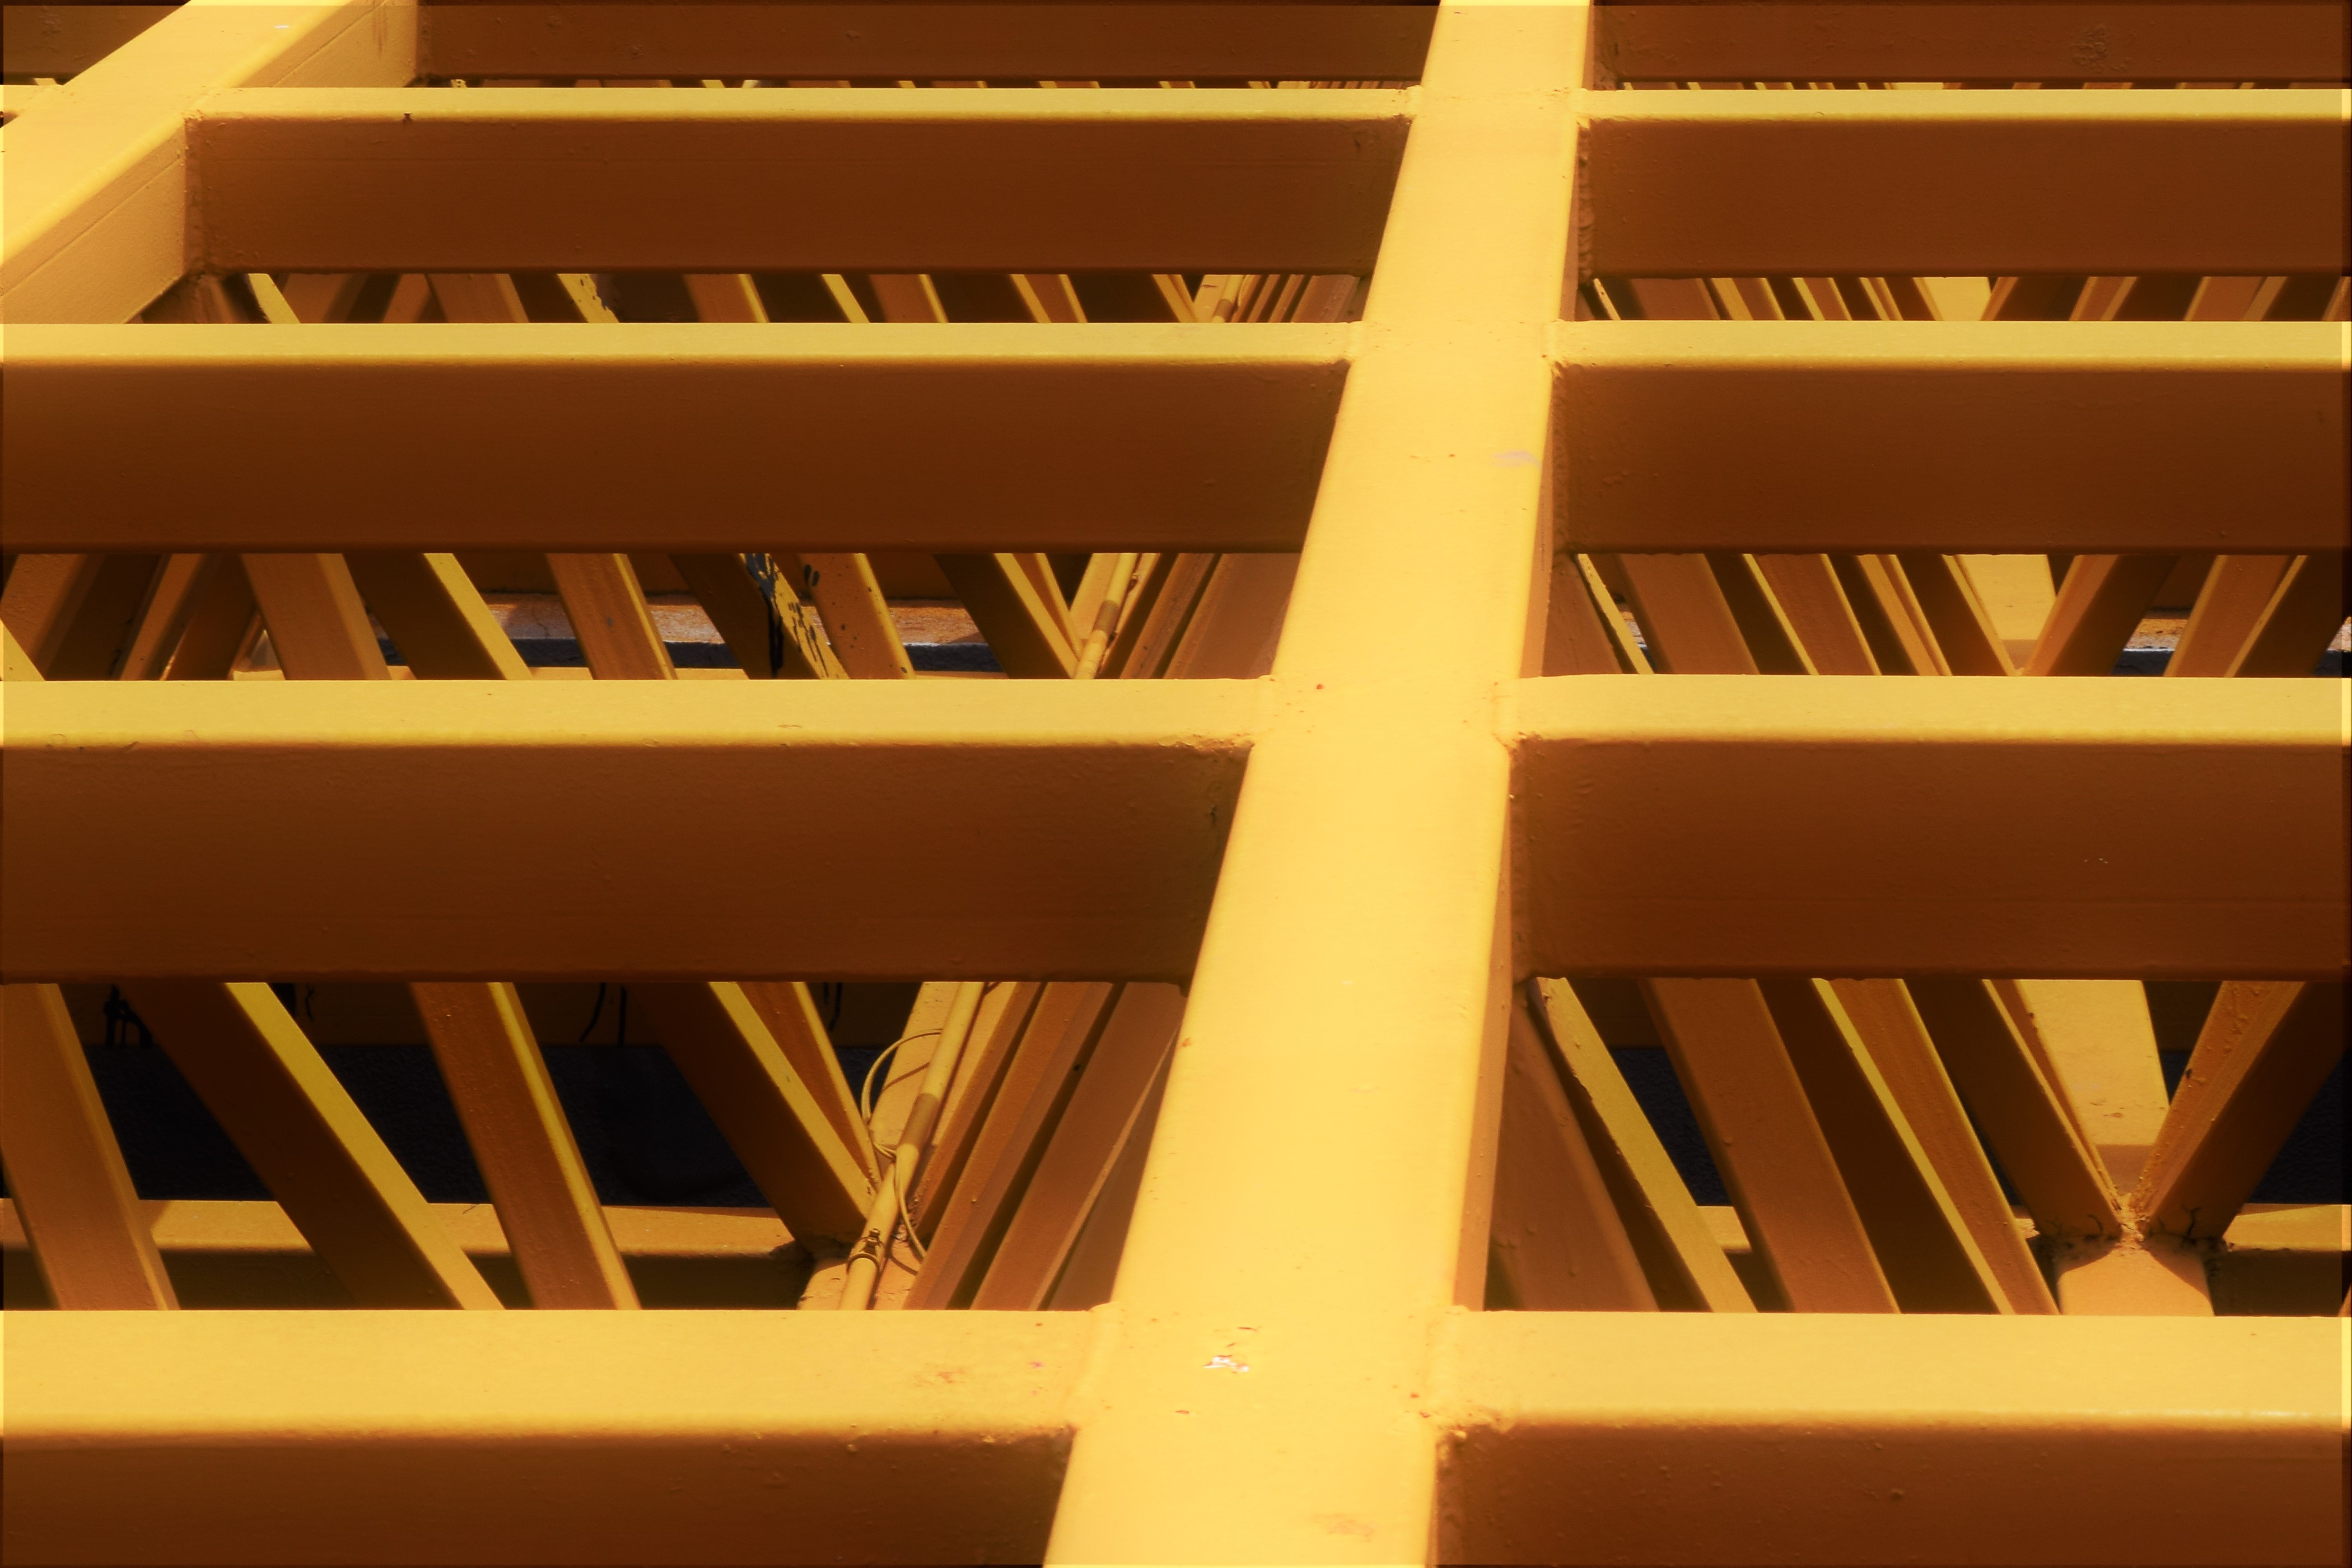
light, abstract, structure, wood, floor, beam, steel, ceiling, metal, furniture, room, yellow, interior design, design, stairs, window covering